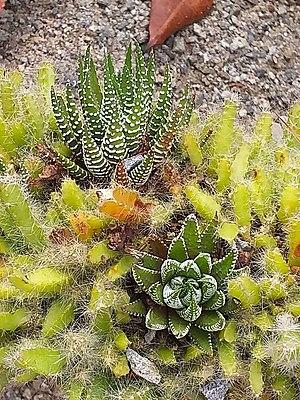
Feuilles vertes, avec le revers transversalement strié de reliefs blanc. 2018 Exposition florale internationale de Taichung, Taiwan.
Haworthia fasciata est une espèce de plantes à fleur. Elle appartient à la famille des Liliaceae selon la classification classique, ou à celles des Asphodelaceae selon la classification phylogénétique.